Daniel Baron

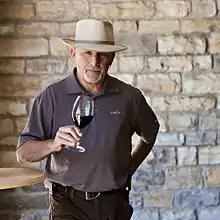
Daniel Baron

Baron’s wine has been described as an "art form," which is "known to cabernet lovers around the country." "The Rough Guide to California" considers Silver Oak's Cabernet Sauvignon to be the "crème de la crème of the heady red." In 2012, Wine & Spirits Magazine selected Silver Oak’s 2008 Alexander Valley Cabernet as one of the "Year’s Best Cabernet Sauvignon," which was acclaimed by critics. Sonoma Wine said Twomey’s wines are a “marriage of classical French technique and an extraordinary California vineyard, [which] results in Twomey’s distinctive, complex, and rich expression of luscious fruit.” "Wine Enthusiast" said of the 2008 Twomey Merlot: “made with a drop of Cabernet Franc, this Merlot is rich, smooth and bone dry. With modest alcohol, it brims with flavors of black and red currant, licorice, anise and white pepper, as well as a subtle touch of sweet, smoky new oak. The grapes come from the cool Soda Canyon area of Napa Valley, at the base of Atlas Peak. Twomey's 2009 Russian River Valley Pinot noir was awarded first place in the American Wine Society's National Tasting Project in 2012. Eric Asimov of "The New York Times" cited Twomey's 2009 Anderson Valley Pinot noir as "one of our favorites, bigger and softer but with both finesse and intensity."